Sulfuric acid

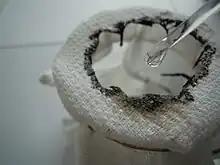
Drops of concentrated sulfuric acid rapidly decompose a piece of cotton towel by dehydration.

The hydration reaction of sulfuric acid is highly exothermic.